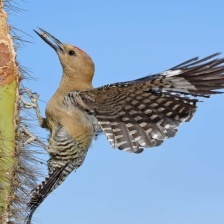
Species: GILA WOODPECKER
Scientific name: MELANERPES UROPYGIALIS